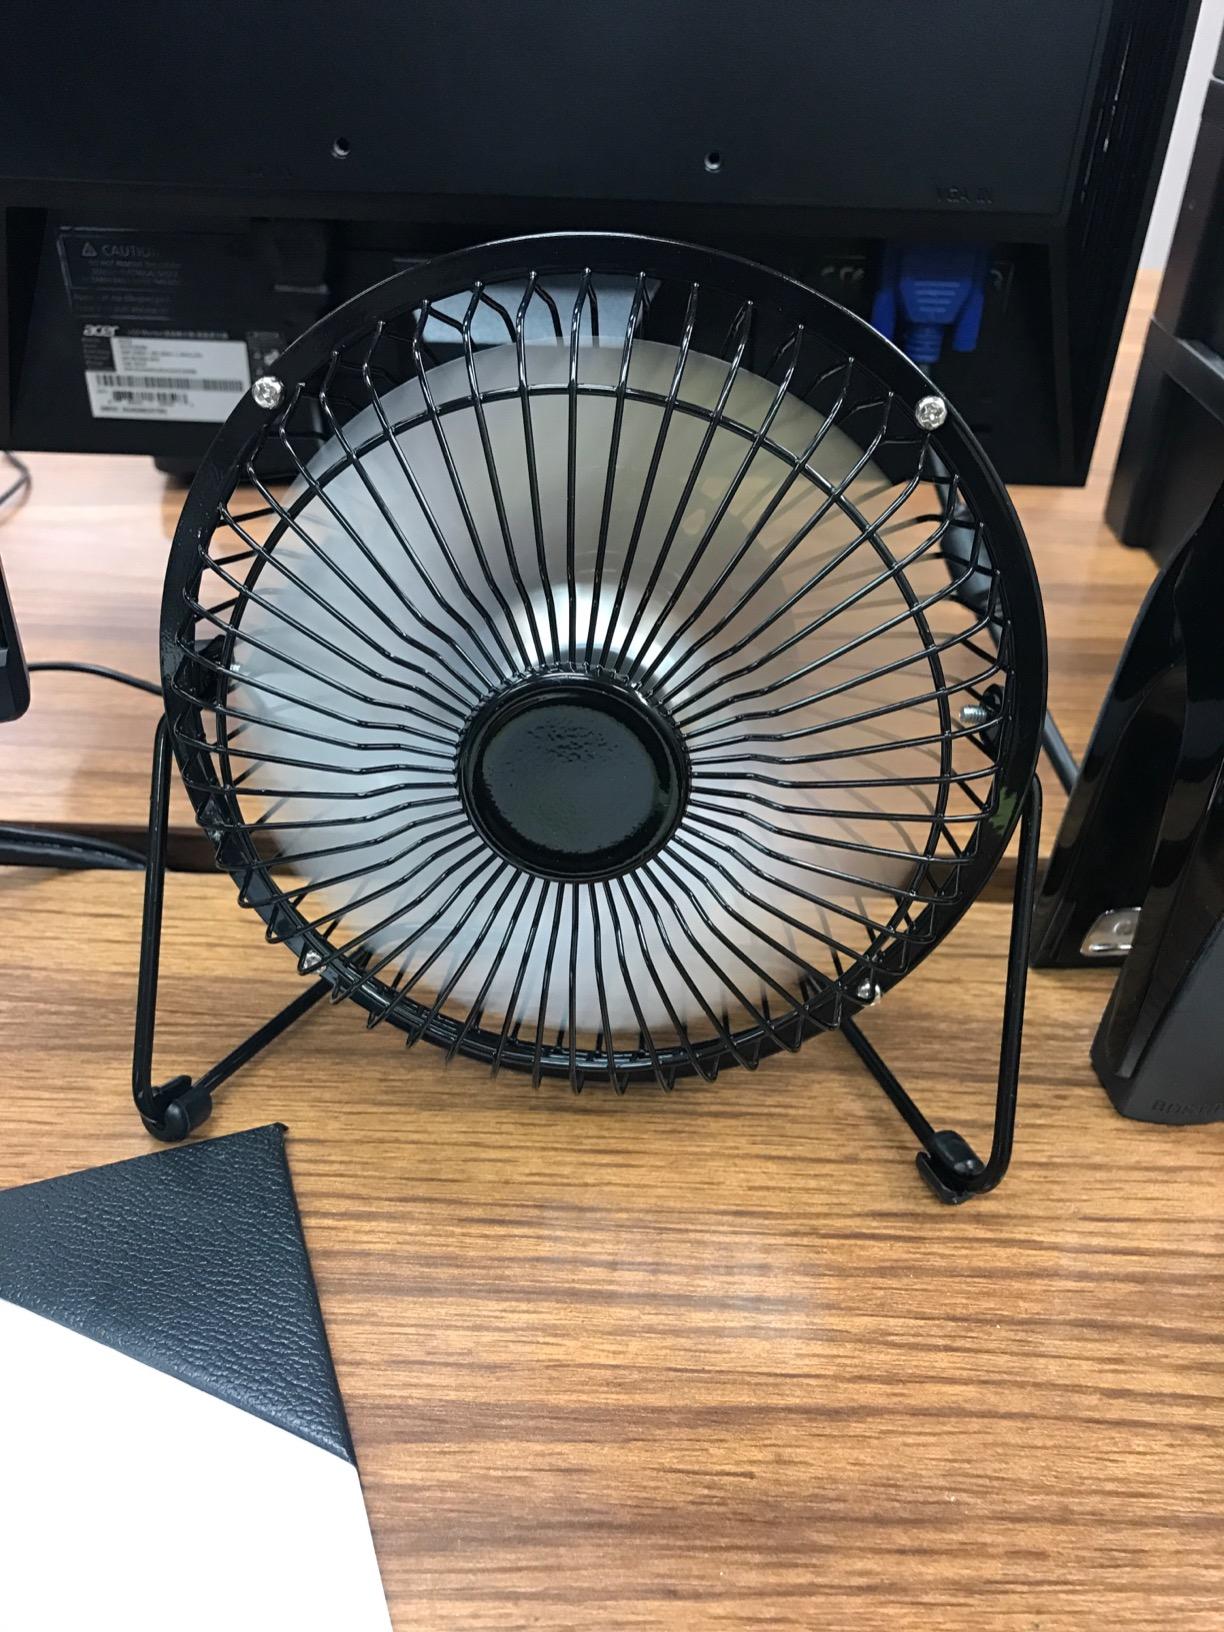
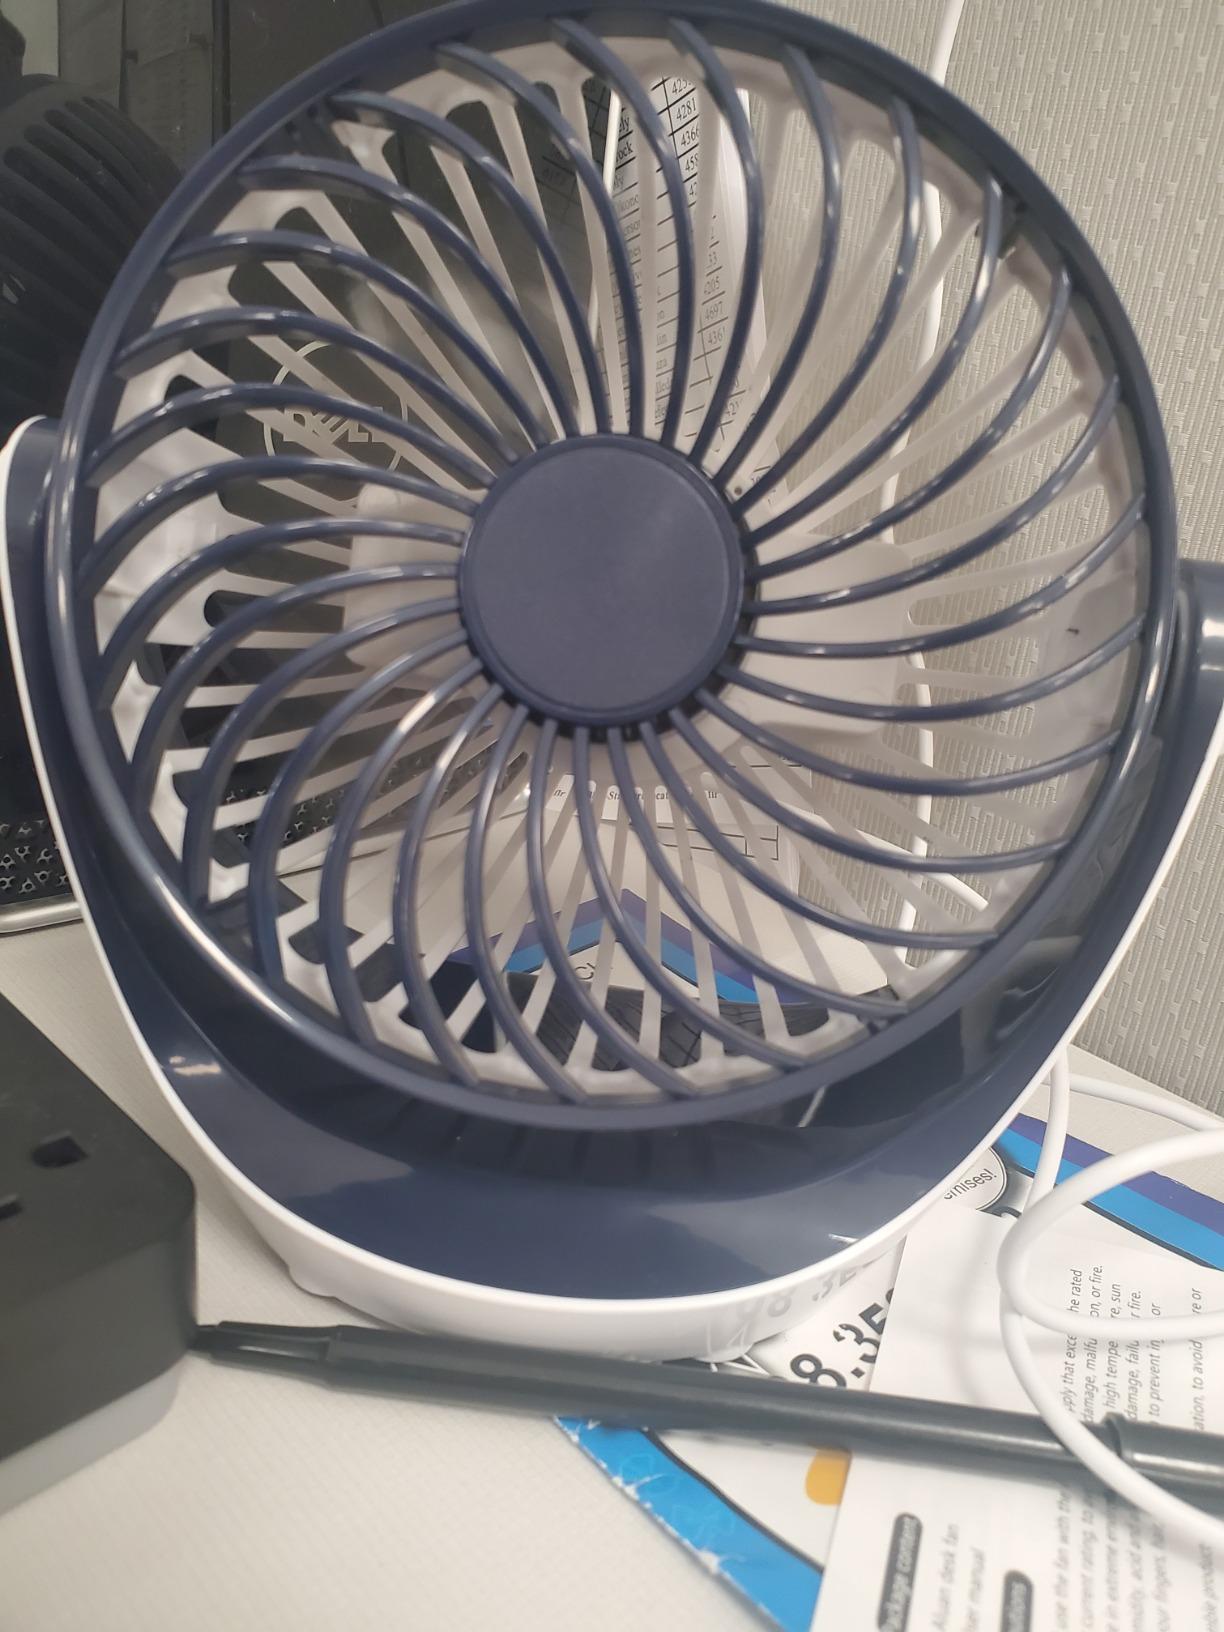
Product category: fan
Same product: no